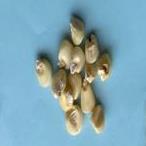
Maize quality: Good